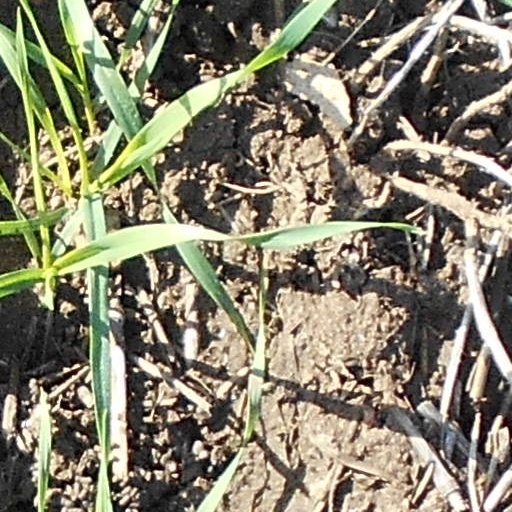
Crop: wheat